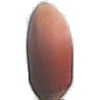
Label: hazelnut